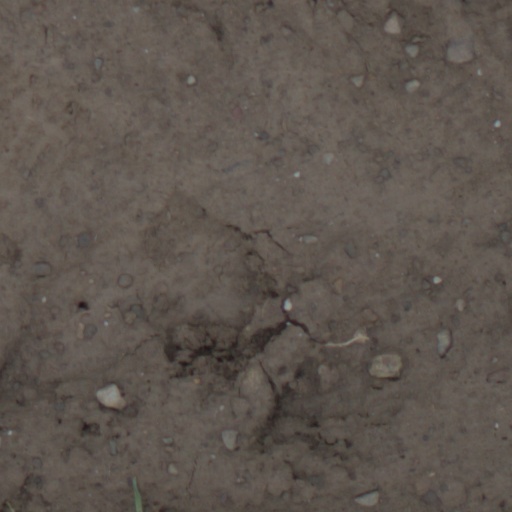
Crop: wheat